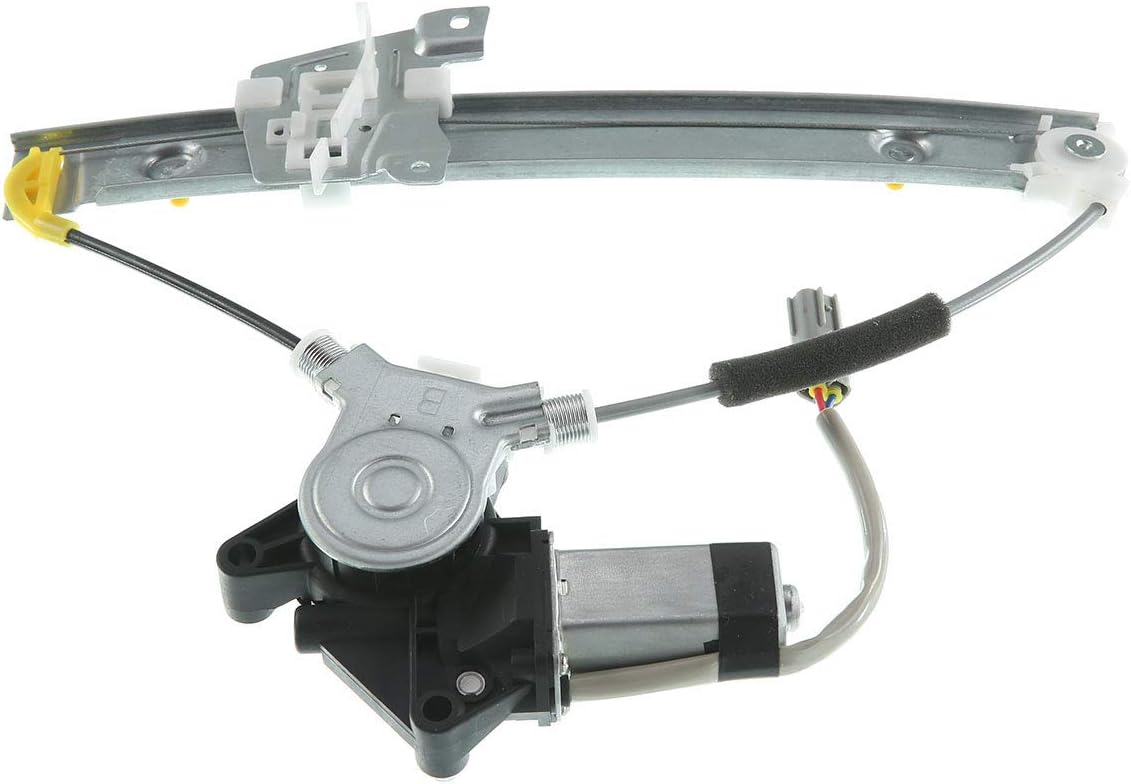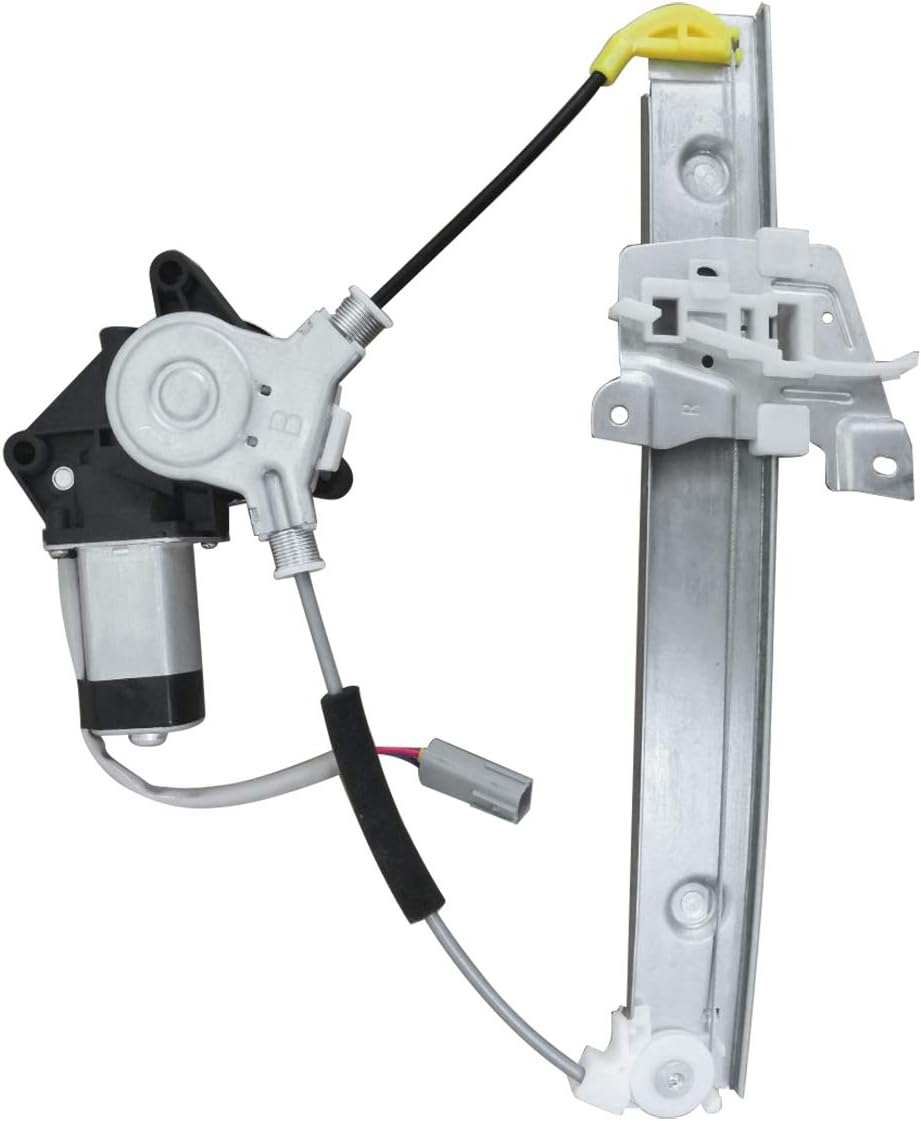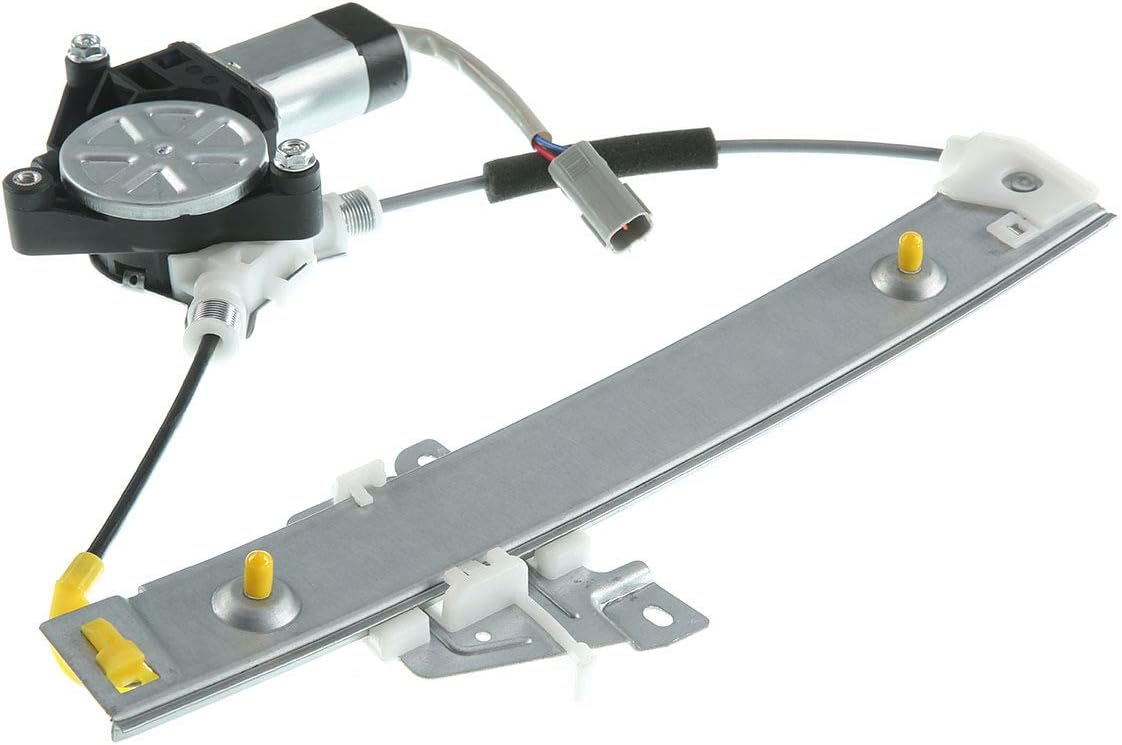
Rear Passenger Side Window Regulator with Motor Assembly Replacement for Ford Escape 2001-2007 Mercury Mariner 2005-2007
Category: Automotive
YHTAUTO OE Replacement Power Window Lift Regulator, Directly Fit. OEM Number: 6L8Z-7827000-BA, YL8Z7827000BA, YL8Z7827008AA, FO1551116, 748-618, 660532, 83239 Location: Rear Right Quantity Sold: One Piece Note: This window regulator is coming with Motor. Warranty: One Year Unlimited Mileage Quality Guarantee Fitment: Fits for Ford Escape 2001-2007 All Engine Sport Utility with Motor Fits for Mercury Mariner 2005-2007 All Engine Sport Utility with Motor
Features: YHTAUTO Affordable and Prime Power Window Regulator, Directly Fit | Replacement for Ford Escape 2001-2007 Sport Utility; Mercury Mariner 2005-2007 Sport Utility | Comes with Motor; Connector: 2Pins | Location: Rear Right (Passenger Side) | Reference Number: 6L8Z-7827000-BA, YL8Z7827000BA, YL8Z7827008AA, FO1551116, 748-618, 660532, 83239